League of Left-Wing Writers

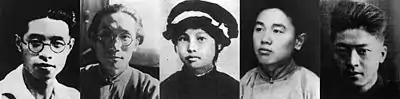
Five members who were executed, from left: Hu Yepin, Rou Shi, Feng Keng, Yin Fu, Li Weisen (Li Qiushi)

The League of Left-Wing Writers, commonly abbreviated as the Zuolian in Chinese, was founded in Shanghai on 2 March 1930 and subsequently established branches in Beijing, Tianjin, and Tokyo, Japan. Upon creation, the group had over 50 members, many of whom were also members of the Chinese Communist Party. The league eventually grew to have an estimated count of over 400 members. Due to danger from the Kuomintang party and the common threat of betrayal from within the league, the league kept no records of its membership and was structured in cells of four to five members. Within the cells, members were only allowed contact with their immediate supervisor.